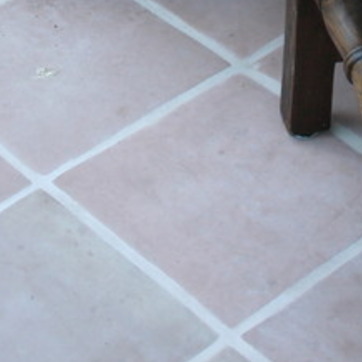
Material: tile